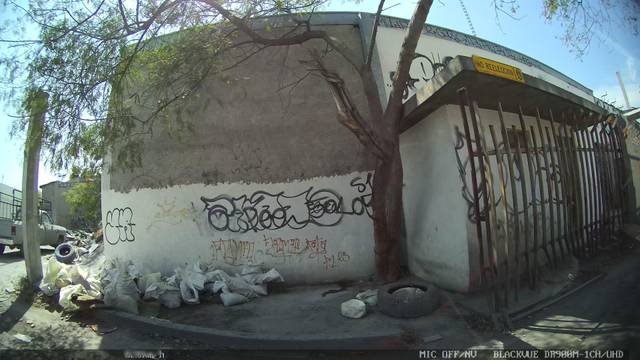
Region: Mexico
Coordinates: 25.758, -100.387